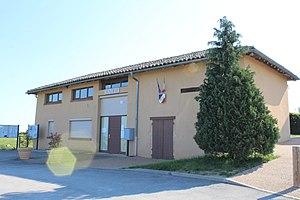
Mairie de Valeins.
Valeins est une commune française située dans le département de l'Ain, en région Auvergne-Rhône-Alpes.